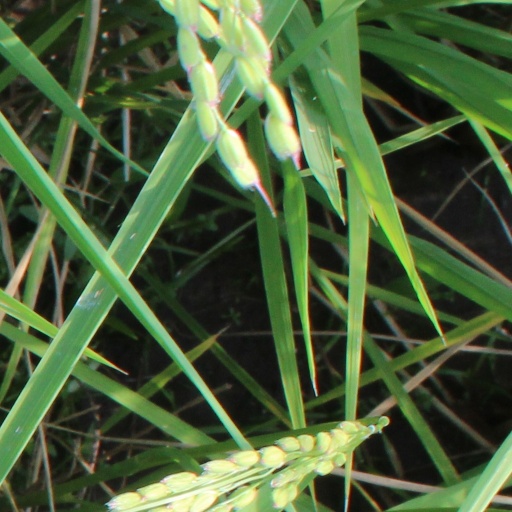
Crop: rice